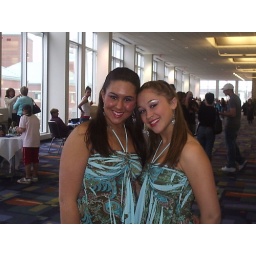
kay and car in blue jeans costumes